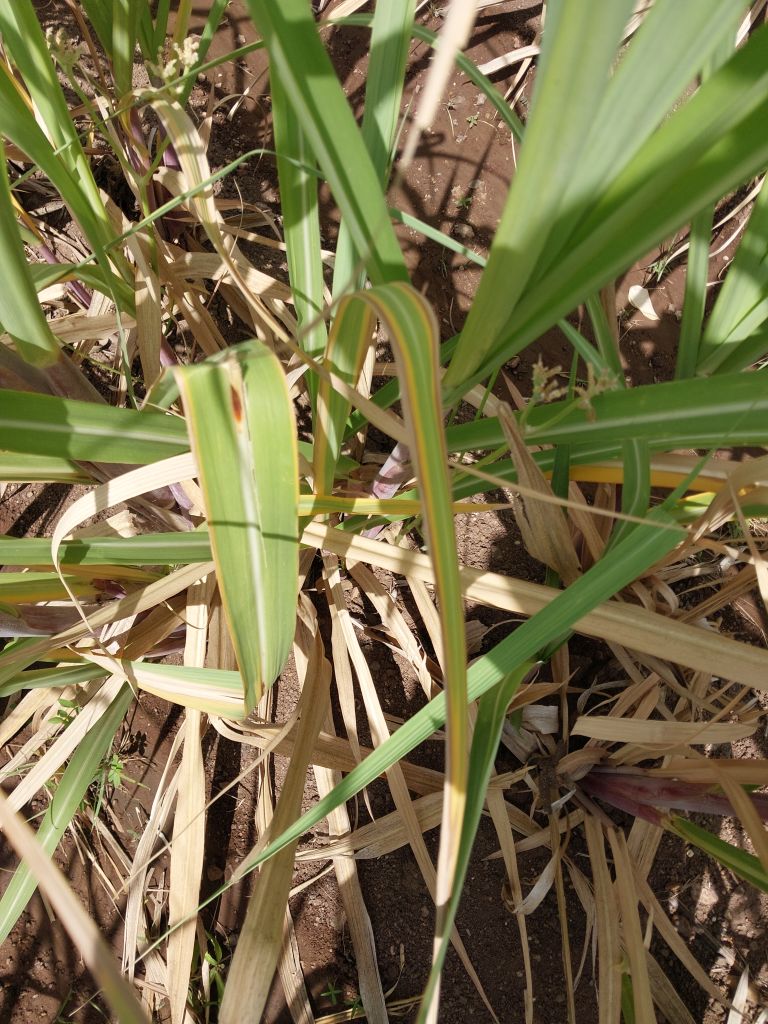
Label: Brown Spot